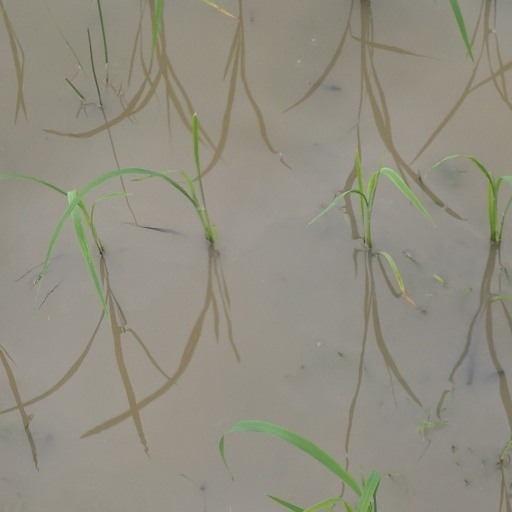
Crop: rice